List of federally recognized Native American tribes in Oregon

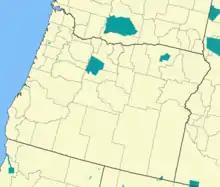

This is a list of federally recognized Native American tribes in Oregon.